Question: Please indicate a possible affordance area of the bed that can be used for lying down
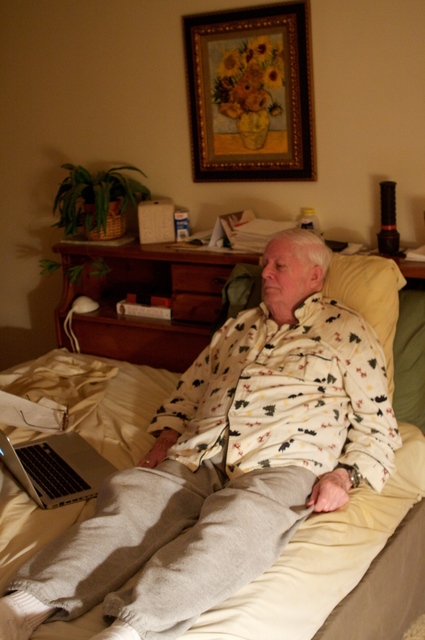
Answer: [0.003925, 347.63, 423.3, 638.52]